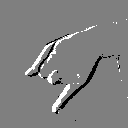
ASL letter: j